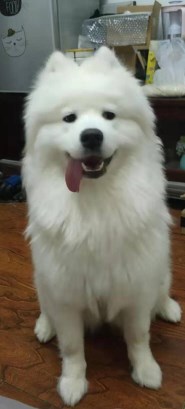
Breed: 2192-n000088-Samoyed